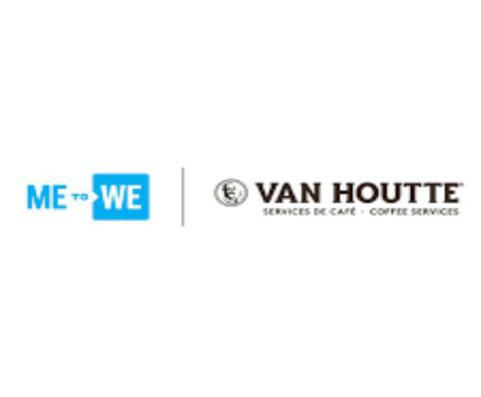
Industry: Food